Keith Taylor (British politician)

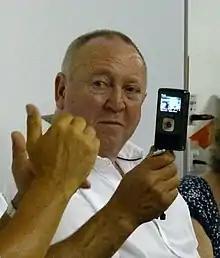
Taylor in 2013

Keith Richard Taylor (1 August 1953 – 31 October 2022) was a Green Party of England and Wales politician who was MEP for South East England from 2010 to 2019 and was the Party's animal rights spokesperson until his retirement in 2019. He was one of the two Principal Speakers of the party from August 2004 to November 2006.